Much Ado About Nothing

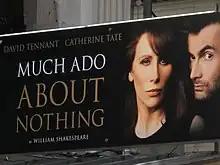
The official poster for the 2011 production starring David Tennant and Catherine Tate

The play has many examples of deception and self-deception. The games and tricks played on people often have the best intentions: to make people fall in love, to help someone get what they want, or to lead someone to realize their mistake. But not all are well-meant: Don John convinces Claudio that Don Pedro wants Hero for himself, and Borachio meets 'Hero' (actually Margaret) in Hero's bedroom window. These modes of deceit play into a complementary theme of emotional manipulation, the ease with which the characters' sentiments are redirected and their propensities exploited as a means to an end. The characters' feelings for each other are played as vehicles to reach the goal of engagement rather than as an end in themselves.